Conservatory of Vicenza

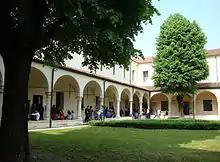
Conservatory of Vicenza, cloister

The library of the conservatoire boasts a heritage of approx. 30,000 documents, deriving partly from the Philharmonic Institute "Canneti", and partly from the conservatoire's recent acquisitions, which are regularly expanding. Repertoire and reference works, thematic catalogues, collections of musical scores, and other recently published material are available in the library, as are books of musicology, theory, music pedagogy, organology, facsimile editions of musical treatises, and Italian and international magazines.